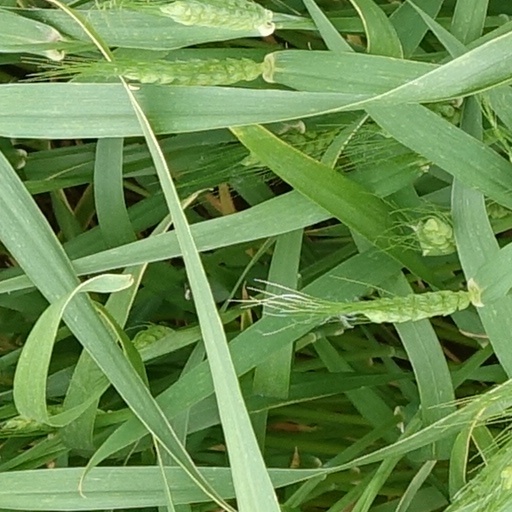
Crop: wheat